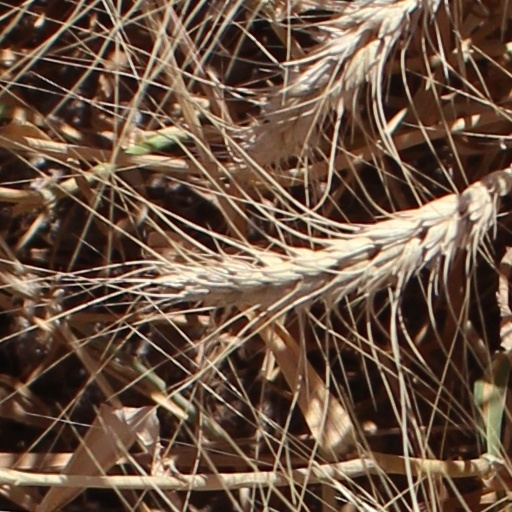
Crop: wheat